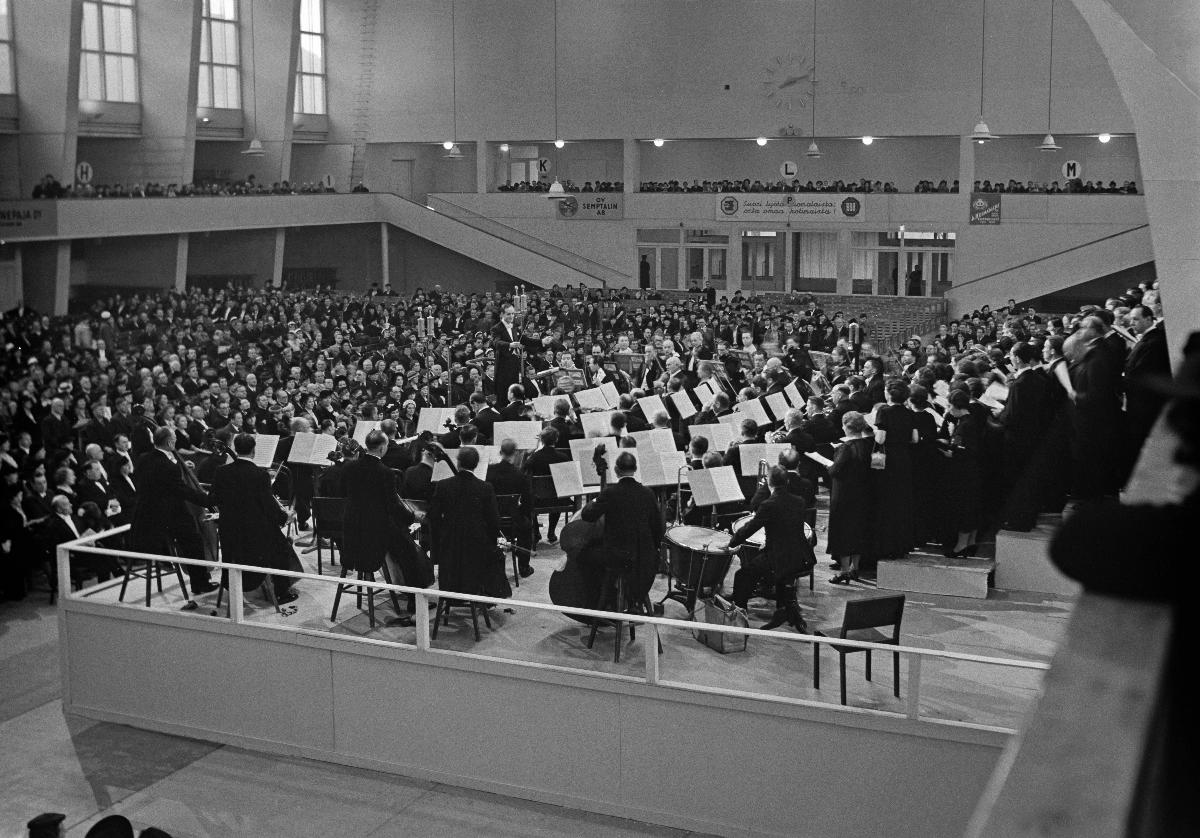
Palestrinakuoro esiintyy Messuhallissa
Palestrinakören uppträder i Mässhallen; The Palestrina Choir performs at Helsinki Fair Hall
sisällön kuvaus: Palestrinakuoro esiintyy Messuhallissa Helsingissä toukokuussa 1938. Kuoroa johtaa kapellimestari Vikto Vaszy. content description: The Palestrina Choir performs at Helsinki Fair Hall in May 1938. The choir is led by conductor Viktor Vaszy. innehållsbeskrivning: Palestrinakören uppträder i Mässhallen i Helsingfors maj 1938. Kören leds av dirigent Viktor Vaszy.
Kuvaaja: Sundström, Hugo, kuvaaja
Vuosi: 1938
Paikka: Suomi, Uusimaa, Helsinki
Aiheet: Vaszy, Viktor; HBL; kuorot; kuorolaulu; laulaminen; choirs (music); choir singing; singing; music; song; choirs; choir song; körer; körsång; sång (sjungande); musik; sång